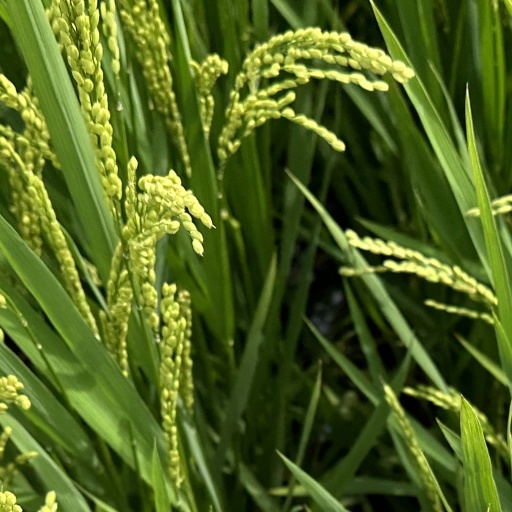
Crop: rice